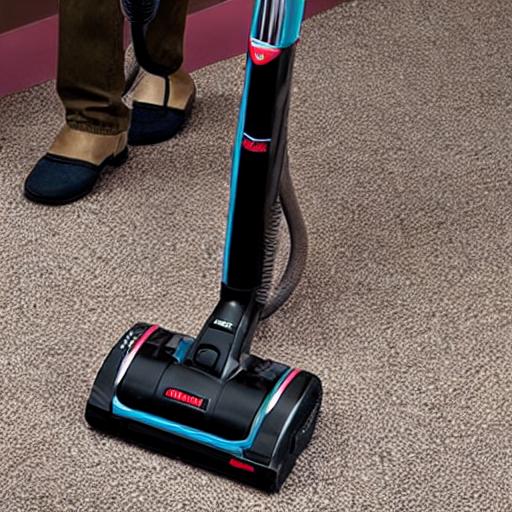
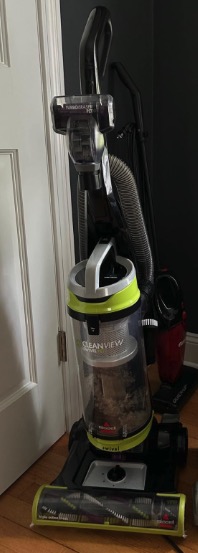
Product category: items_vacuum
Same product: no